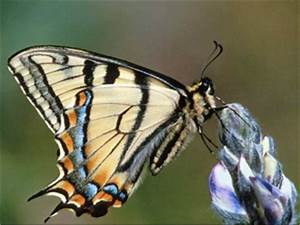
Label: butterfly